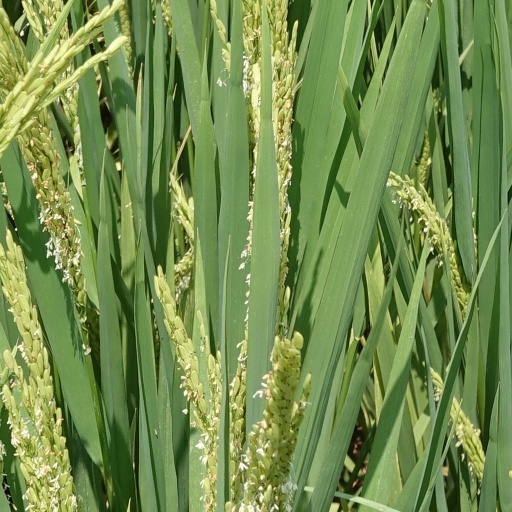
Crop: rice